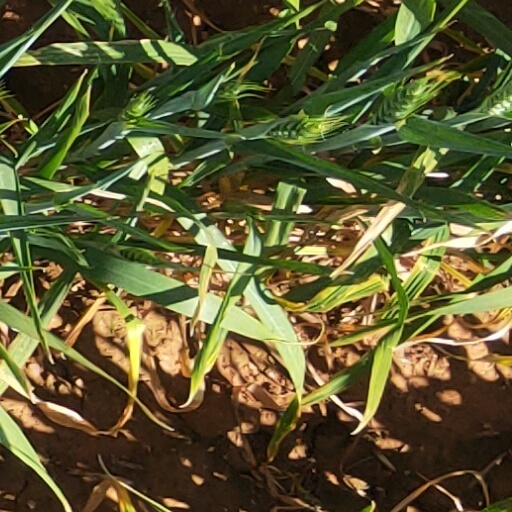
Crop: wheat